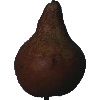
Label: Pear Kaiser 1